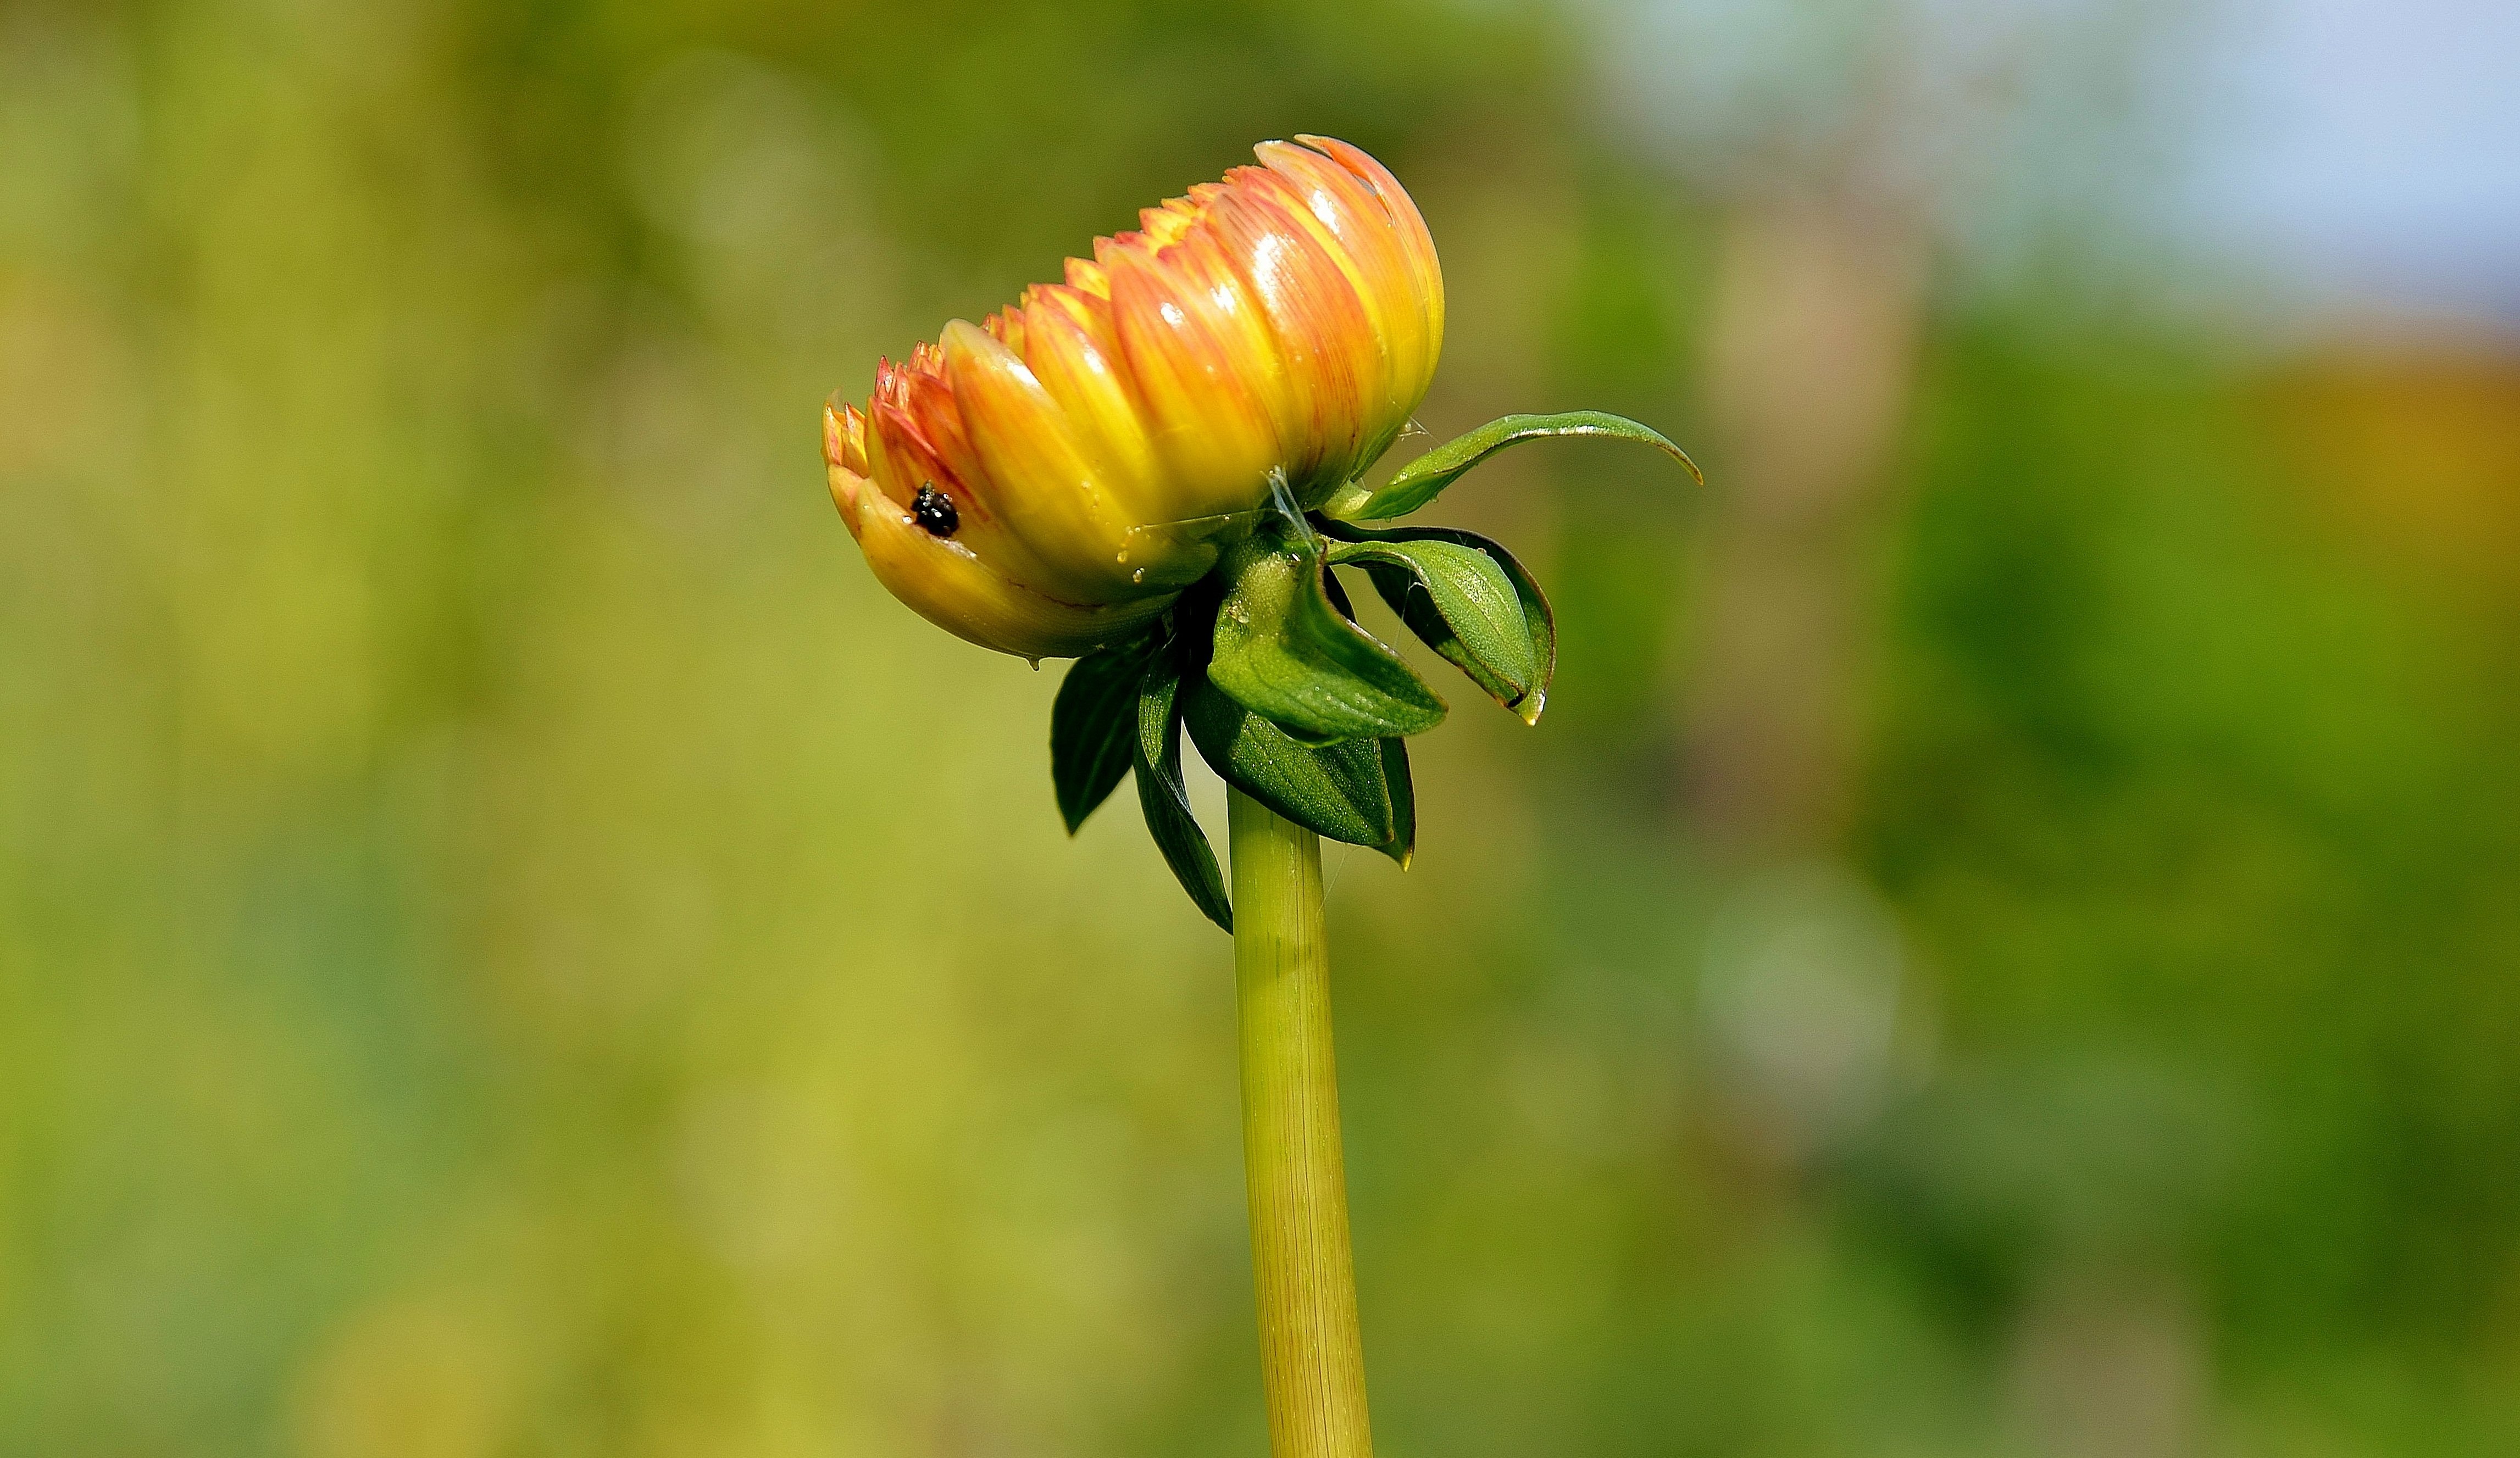
nature, plant, photography, meadow, prairie, leaf, flower, pollen, spring, green, insect, macro, romantic, botany, yellow, flora, fauna, invertebrate, yellow flower, wildflower, close up, affection, gerbera, nectar, macro photography, flowering plant, honey bee, daisy family, plant stem, land plant, germini